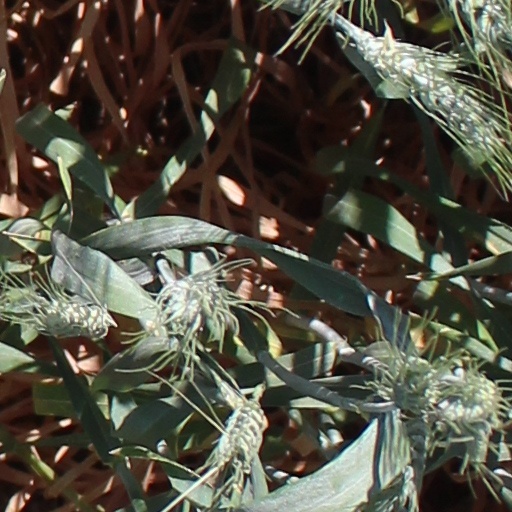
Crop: wheat